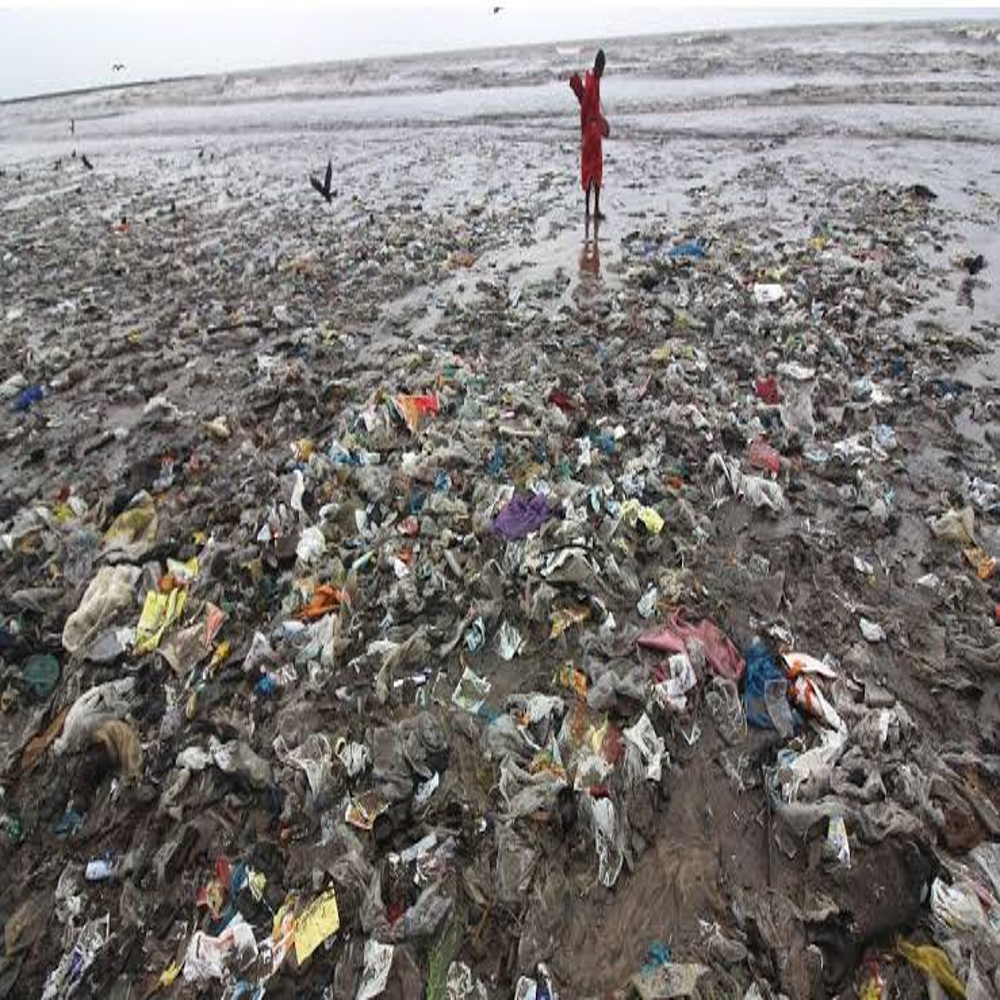
Body of water present: no
Land polluted: yes
Water polluted: yes
Pollution percentage: 80%